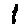
Label: 1